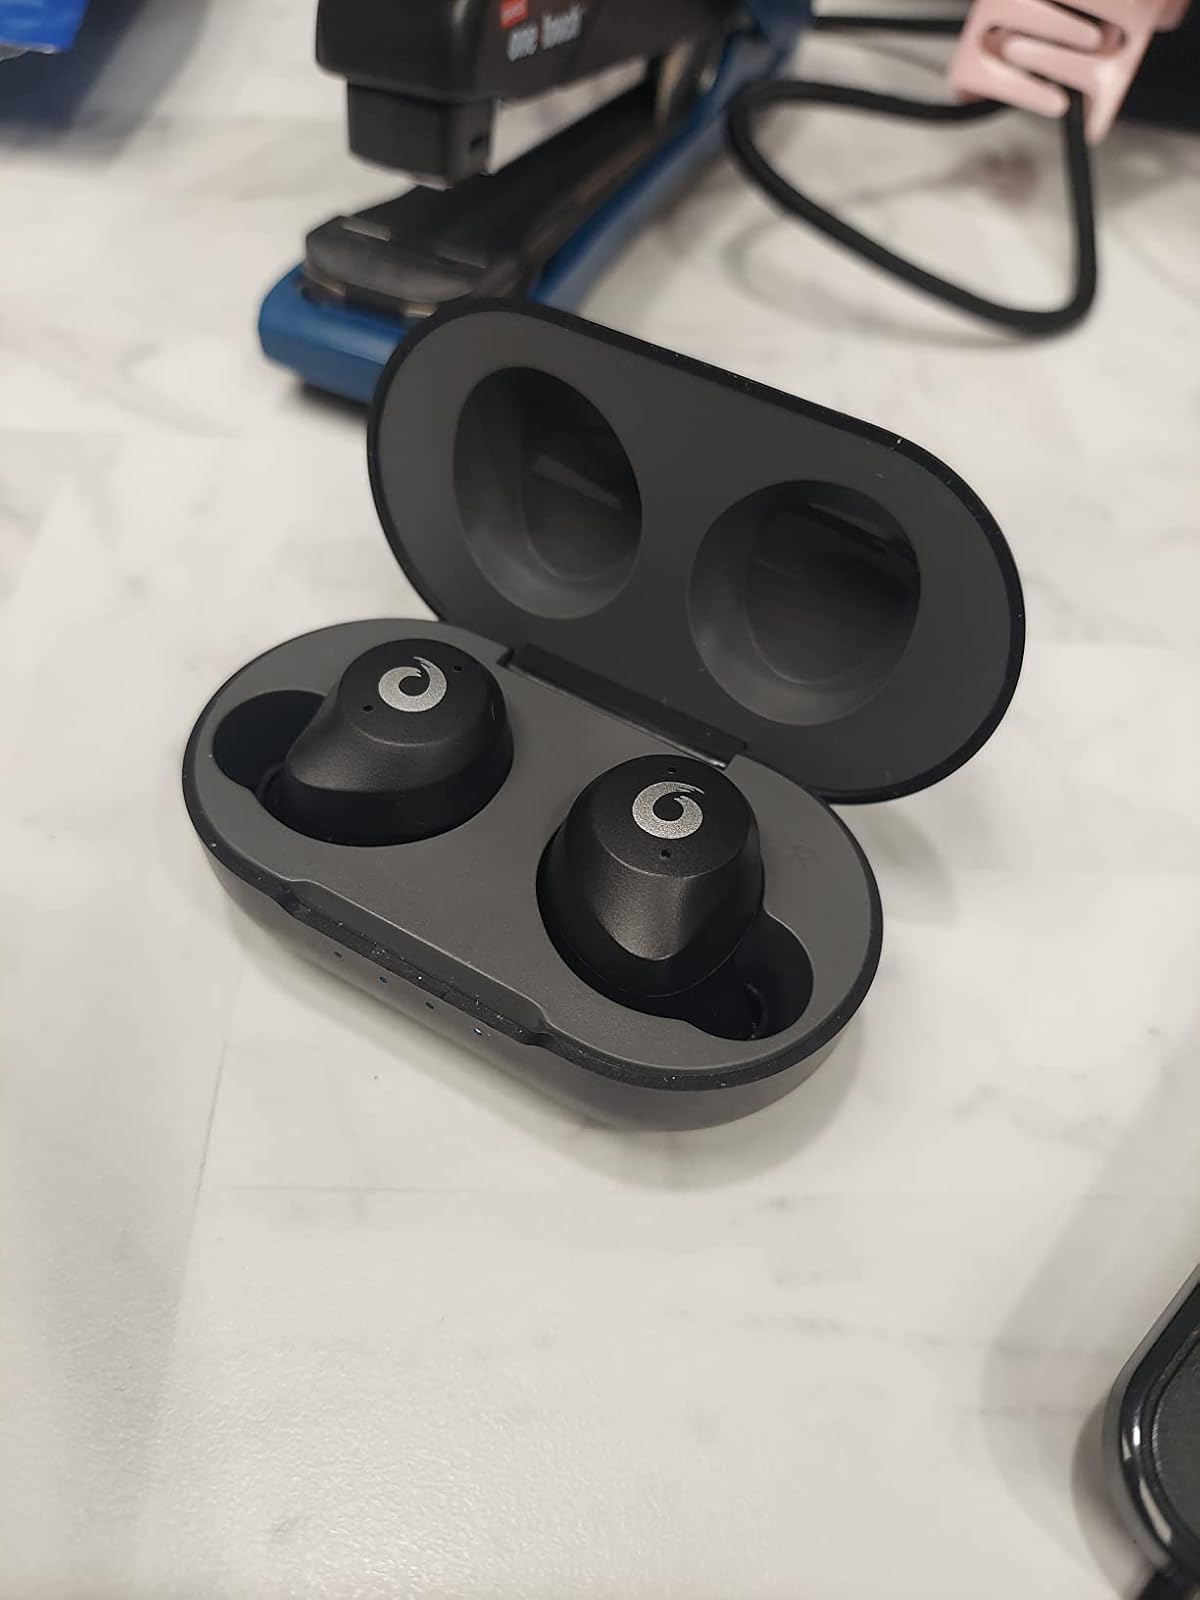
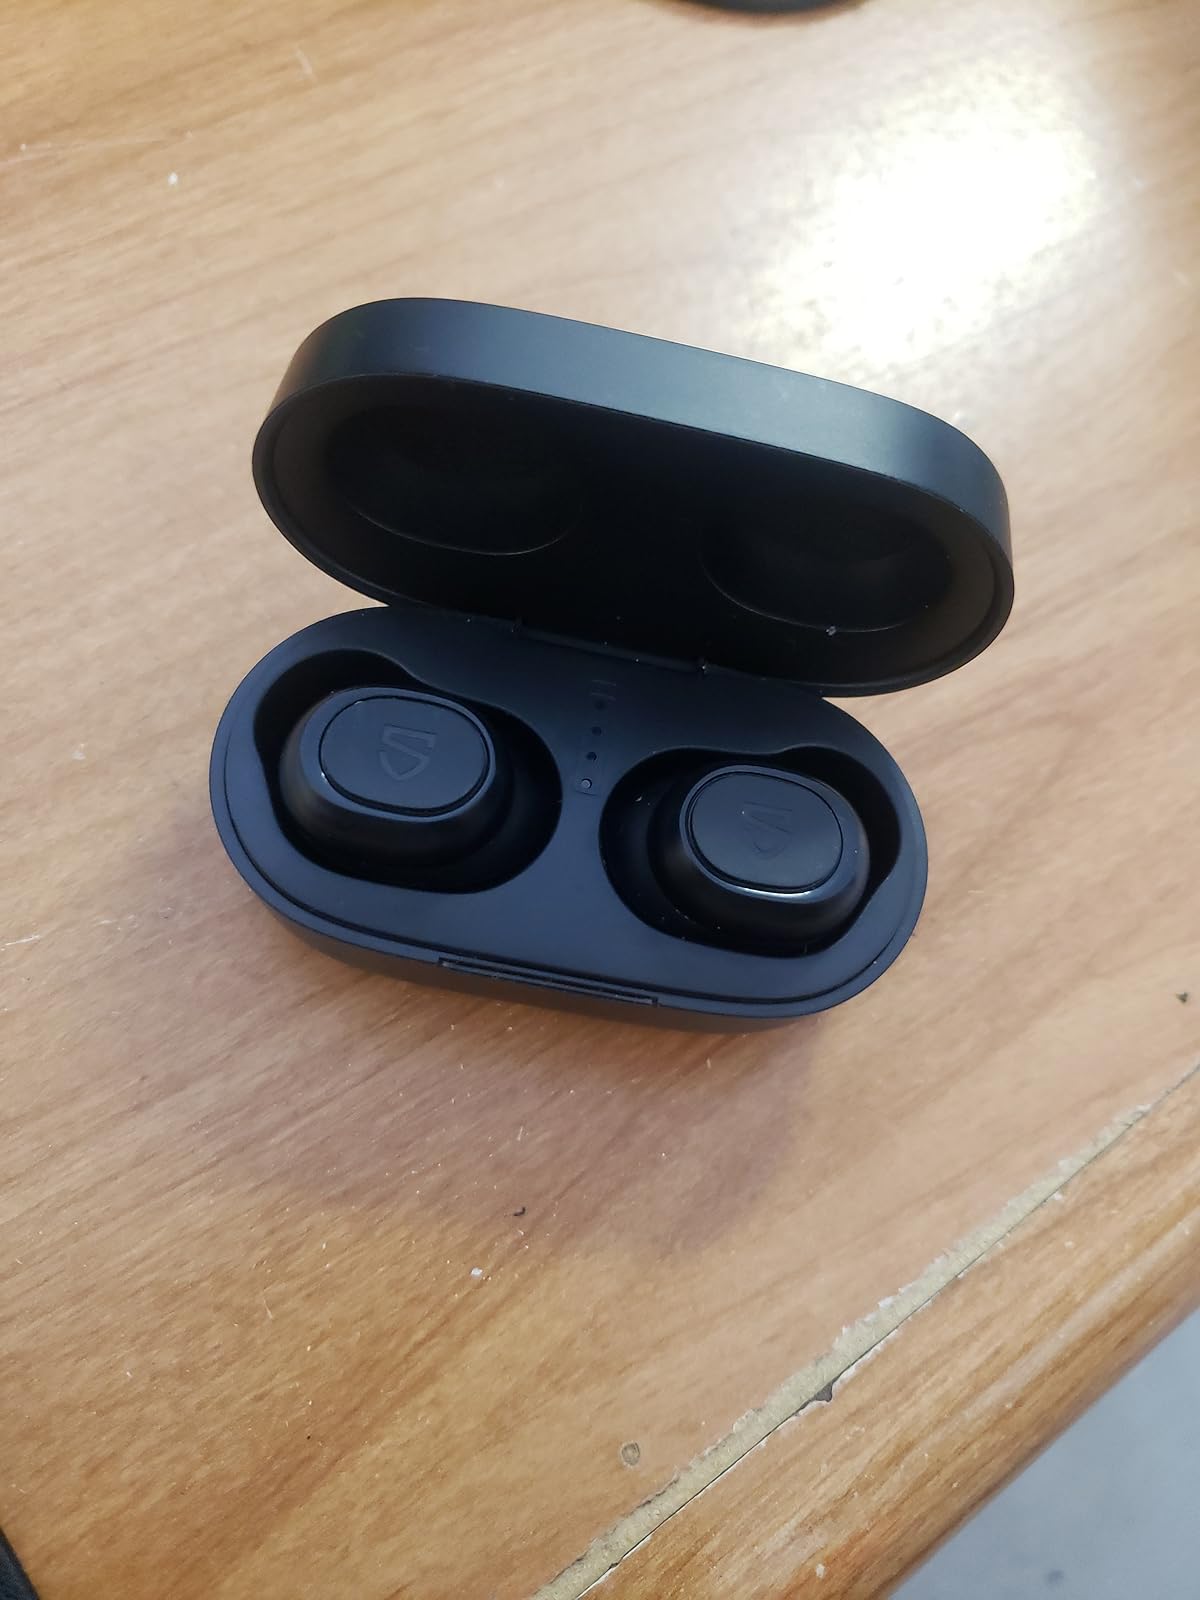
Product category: earbuds
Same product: no